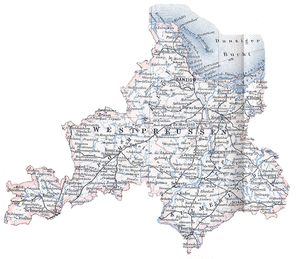
La Prusse-Occidentale est une province du royaume de Prusse, située sur la mer Baltique, établie en 1773 à la suite du premier partage de la Pologne, sur le territoire de l'ancienne Prusse royale. Sa capitale était Dantzig.